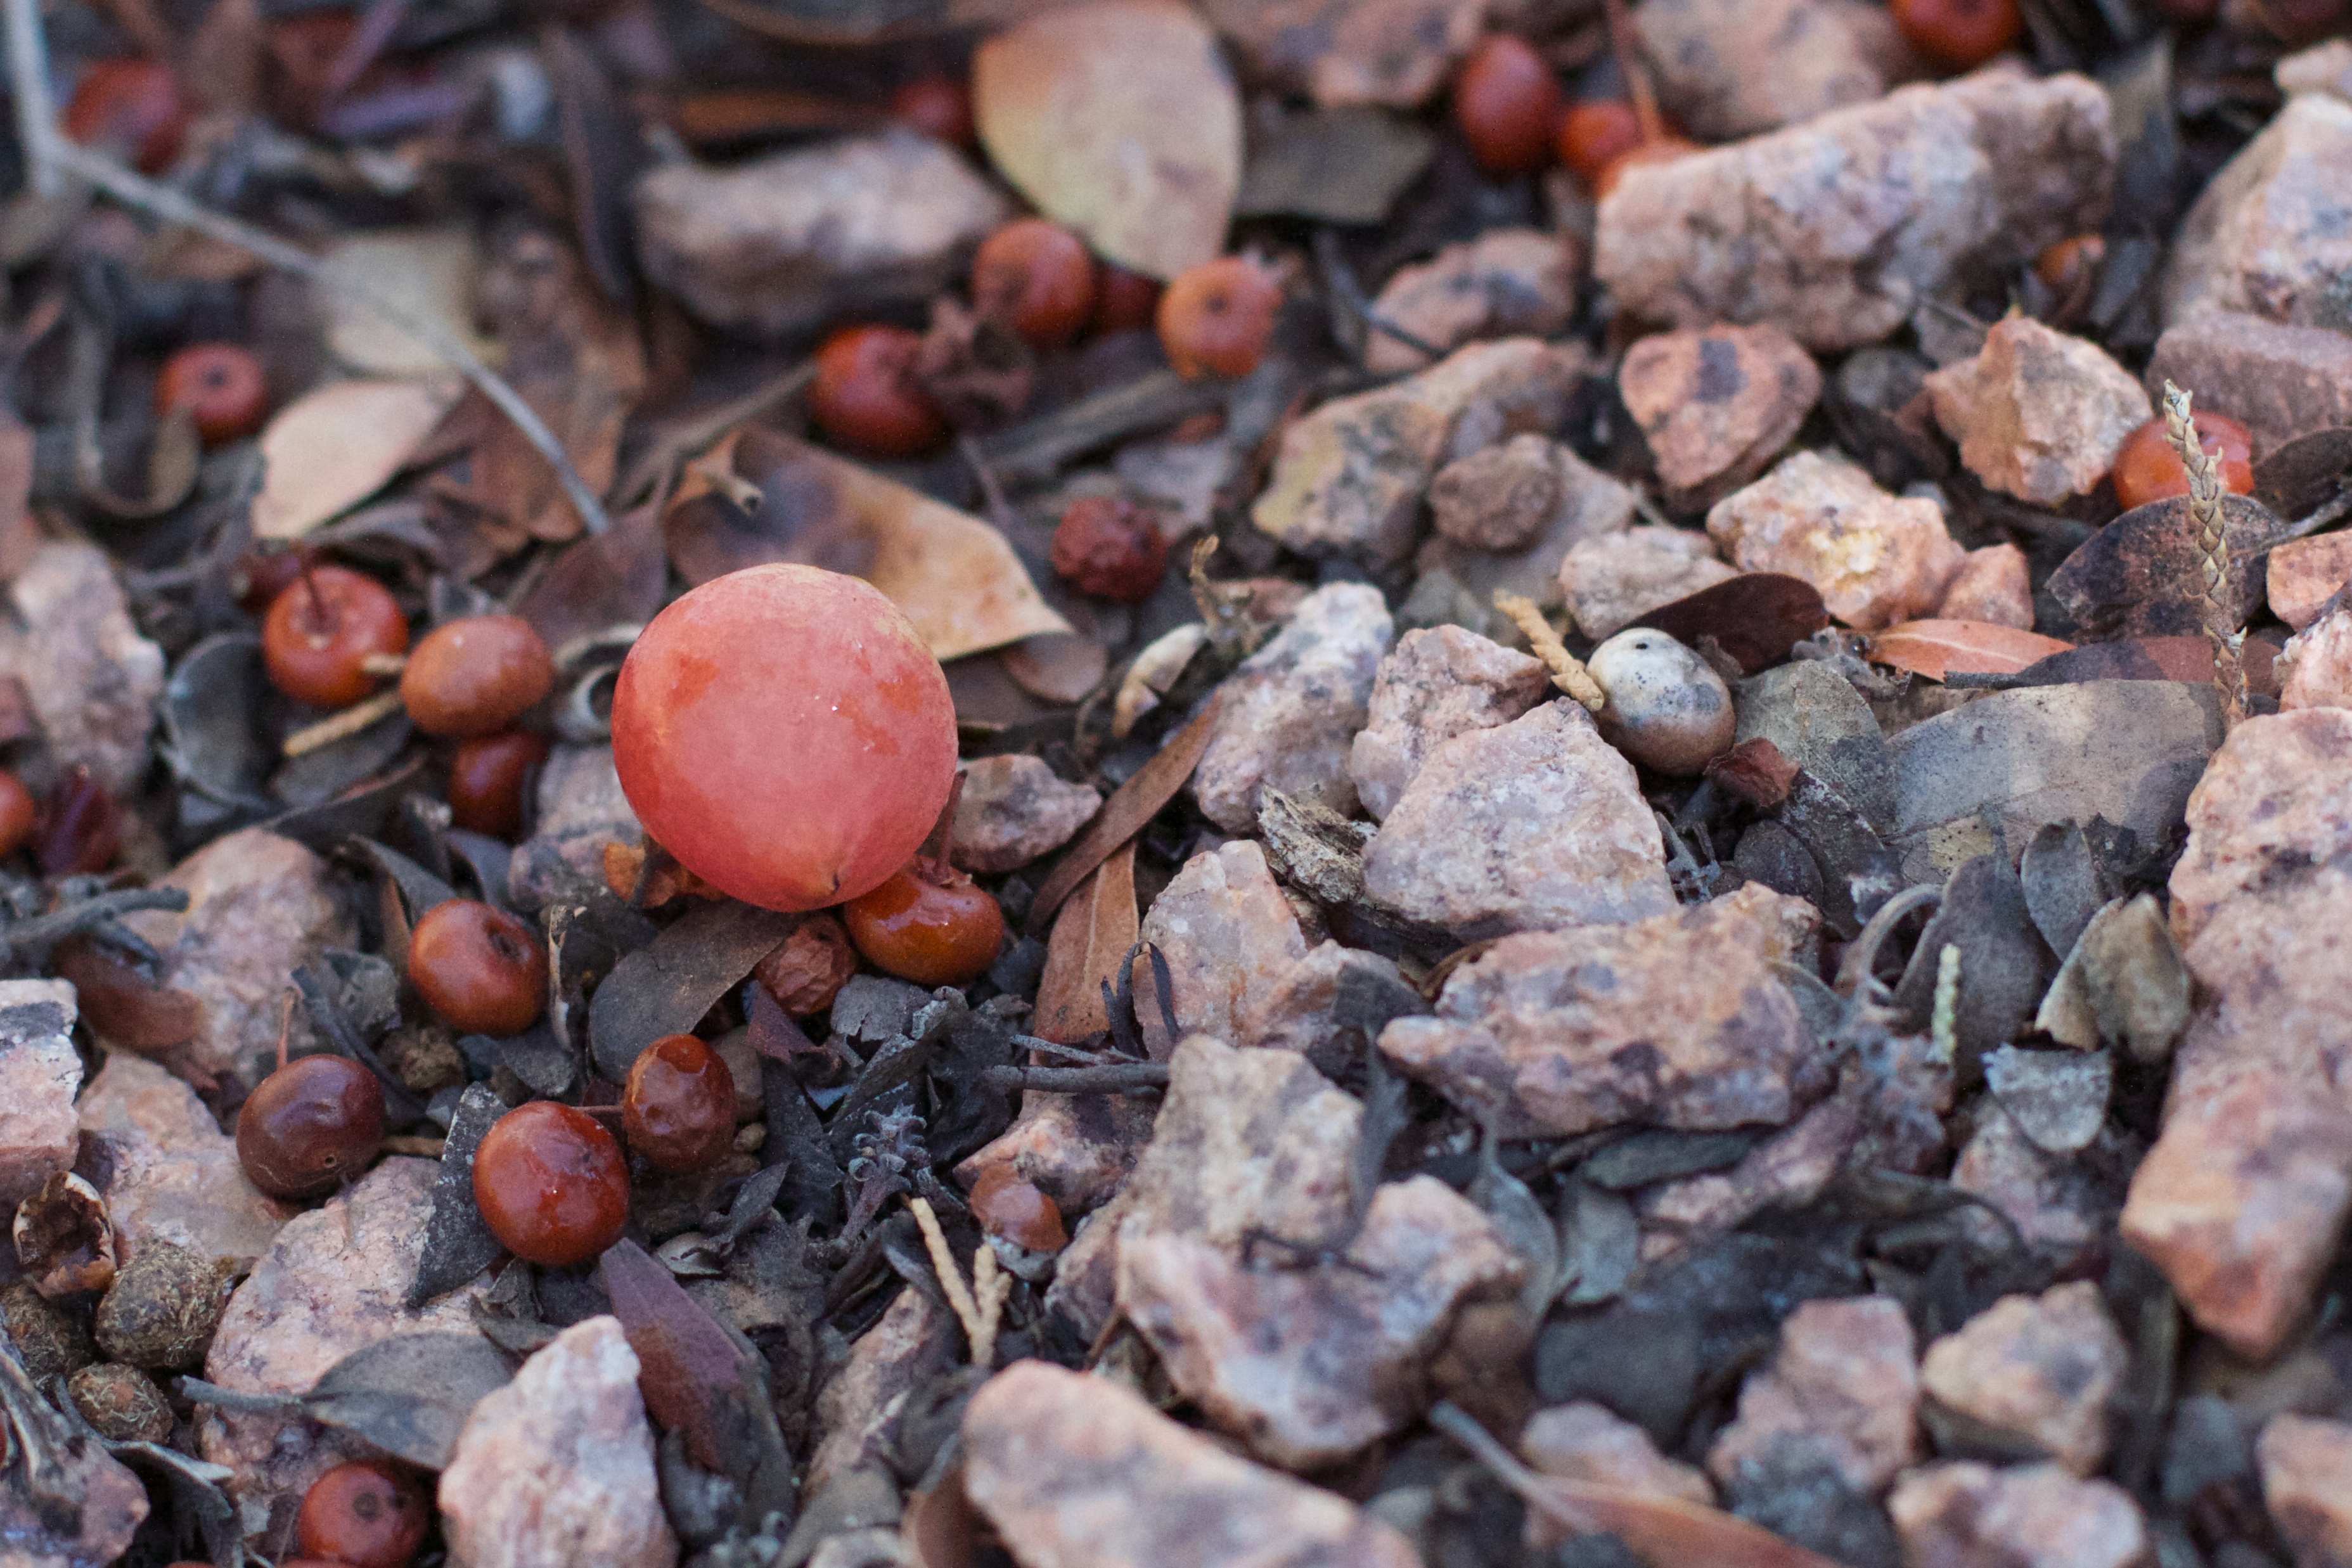
rock, leaf, soil, material, rubble, gravel, auriculariales, auriculariaceae